Jeļena Ostapenko career statistics

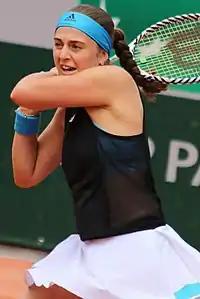
Ostapenko at the 2019 French Open

"Only main-draw results in WTA Tour, Grand Slam tournaments, Billie Jean King Cup (Fed Cup), United Cup, Hopman Cup and Olympic Games are included in win–loss records"